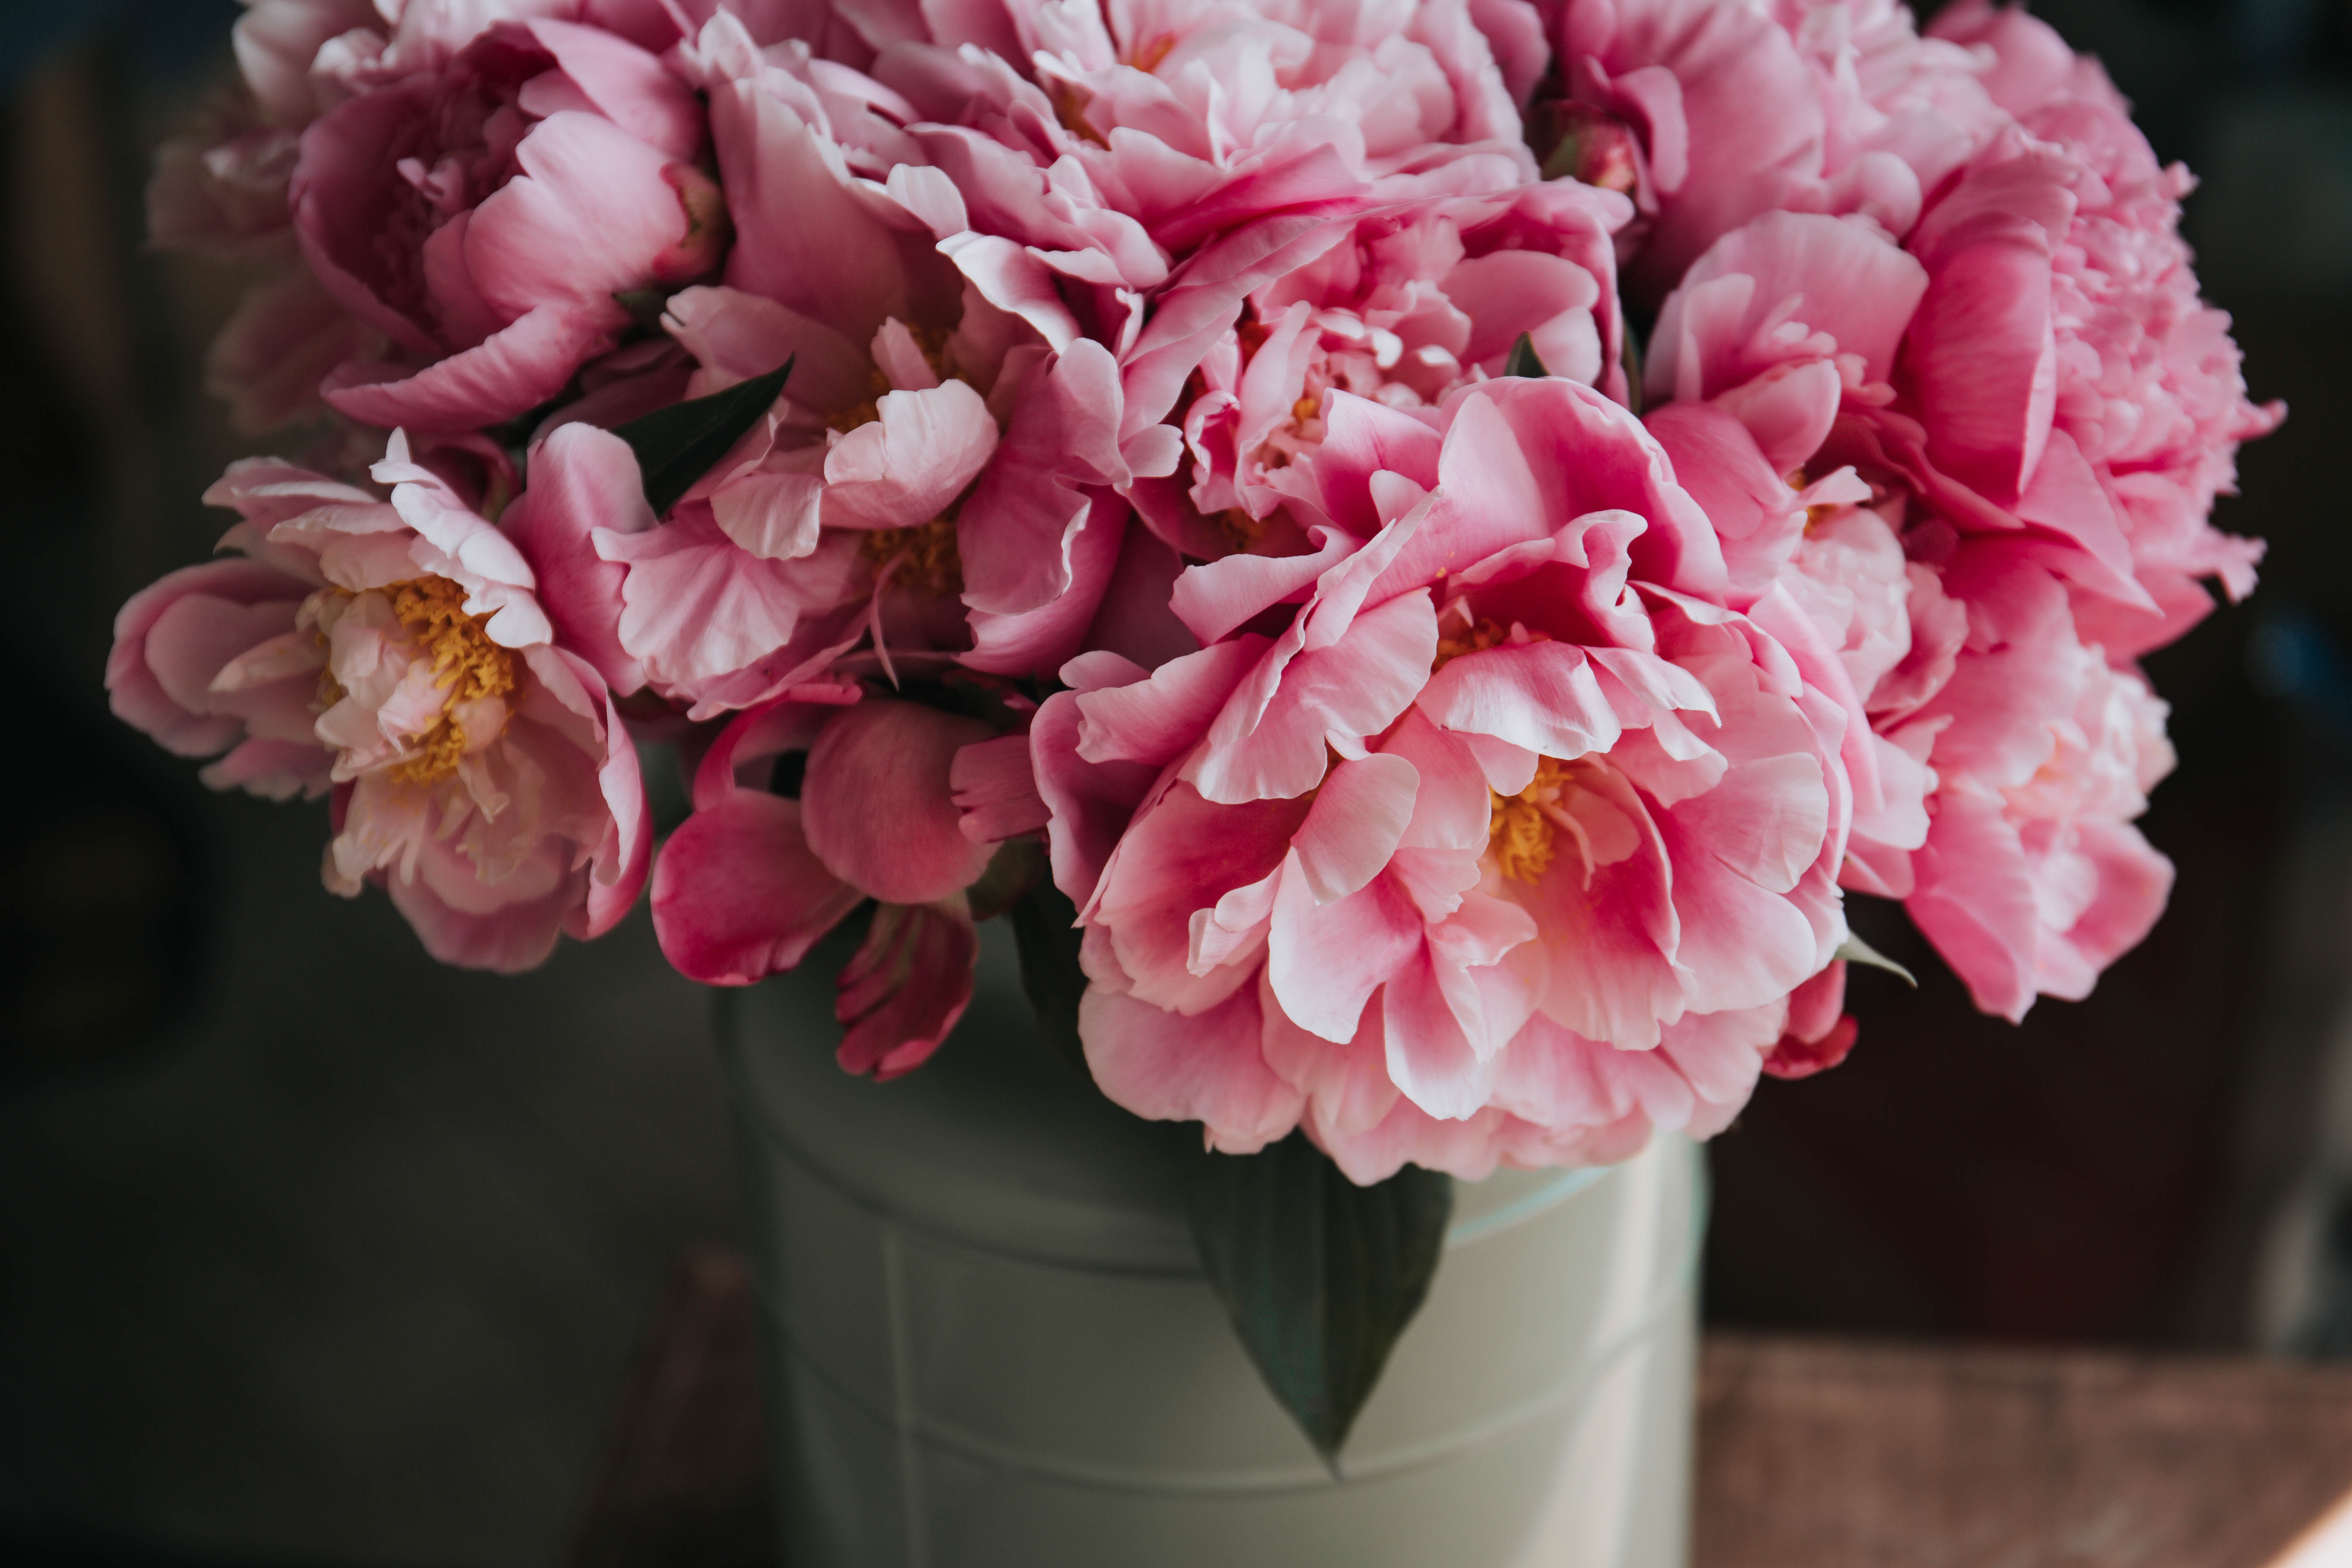
blossom, plant, flower, petal, spring, pink, floristry, peony, flowering plant, flower bouquet, cut flowers, herbaceous plant, floral design, flower arranging, pink family